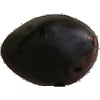
Label: Plum 3